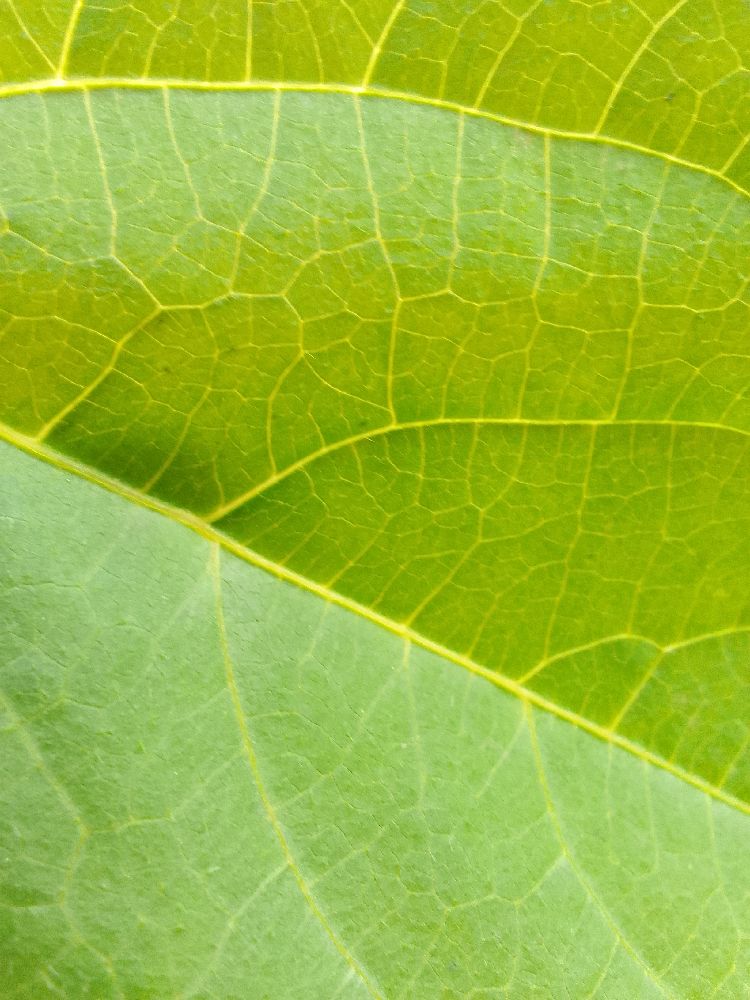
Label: healthy